Redmond O'Hanlon (outlaw)

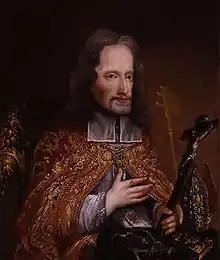
St. Oliver Plunkett, Archbishop of Armagh

After Rev. Power's funeral sermon, Henry St John was buried in his family vault, which lay right in front of the pulpit of Ballymore Parish Church of St. Mark in Tandragee. According to the local oral tradition, when the St John vault was opened for his interment, the body of Henry St John's daughter, who had predeceased him, was found out of her coffin and lying at the vault entrance, having, it is believed, been buried alive and then died while trying in vain to escape her tomb. In 1812, the St John vault was reopened and in a box was found a paper sealed in a bottle which read, "This box contains the bones of Henry St. John Esq., Lord of this manor of Ballymore and of his daughter. He rebuilt the church of Tandragee and built this vault."